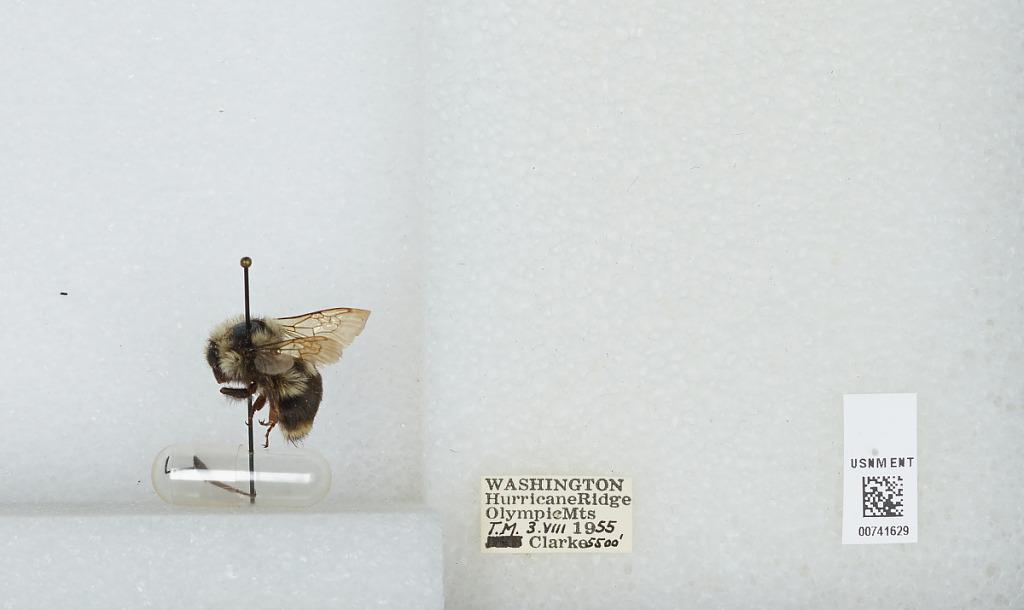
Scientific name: Bombus (Pyrobombus) bifarius Cresson
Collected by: T. Clarke
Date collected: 1955-8-3
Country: United States
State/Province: Washington
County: Clallam
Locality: Hurricane Ridge, Olympic Mountains
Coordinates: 47.9692, -123.498